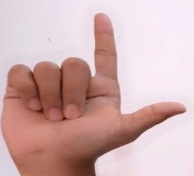
ASL sign: L